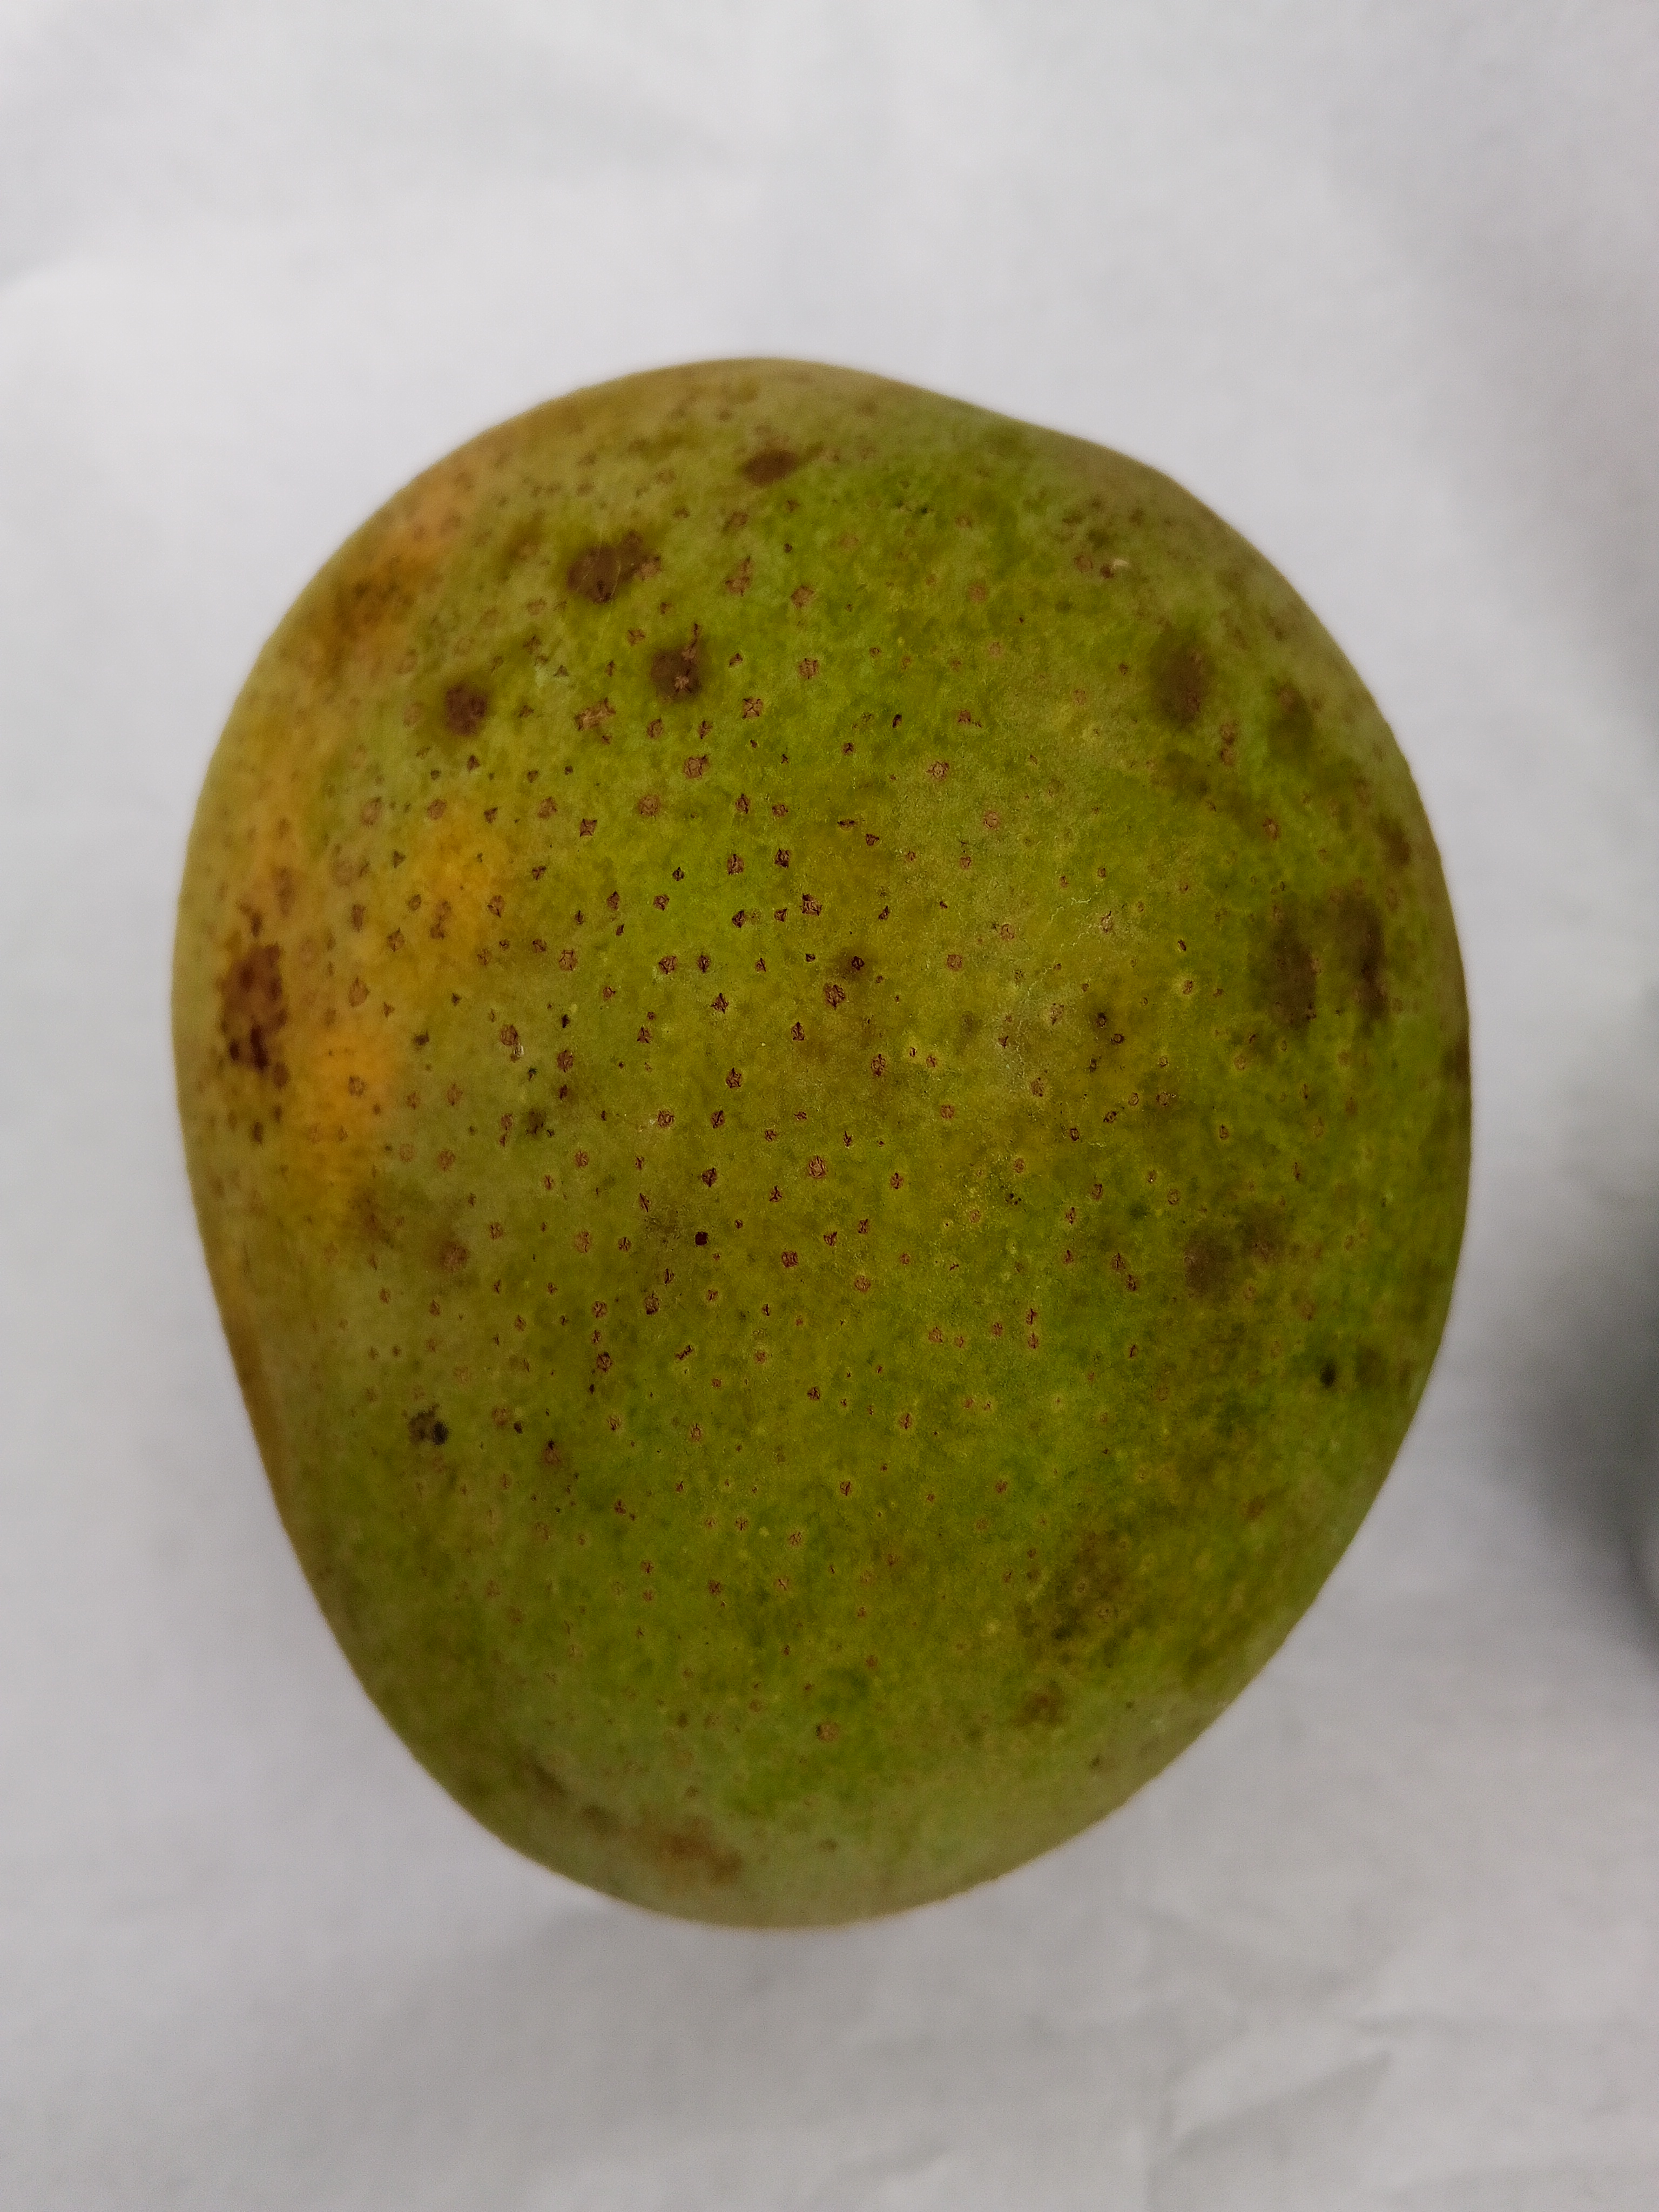
Mango variety: Himsagar